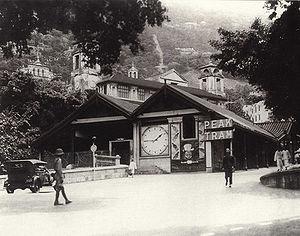
Le Peak Tram, construit en 1888, est un funiculaire situé à Hong Kong, qui relie le quartier de Central au sommet de Victoria Peak. C'est le moyen de transport qui assure le trajet le plus direct et qui offre aux habitants et aux touristes une des plus belles vues sur le port et les gratte-ciels de Hong Kong.